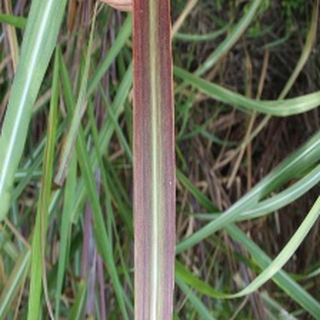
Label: sugarcane_bacterial_blight